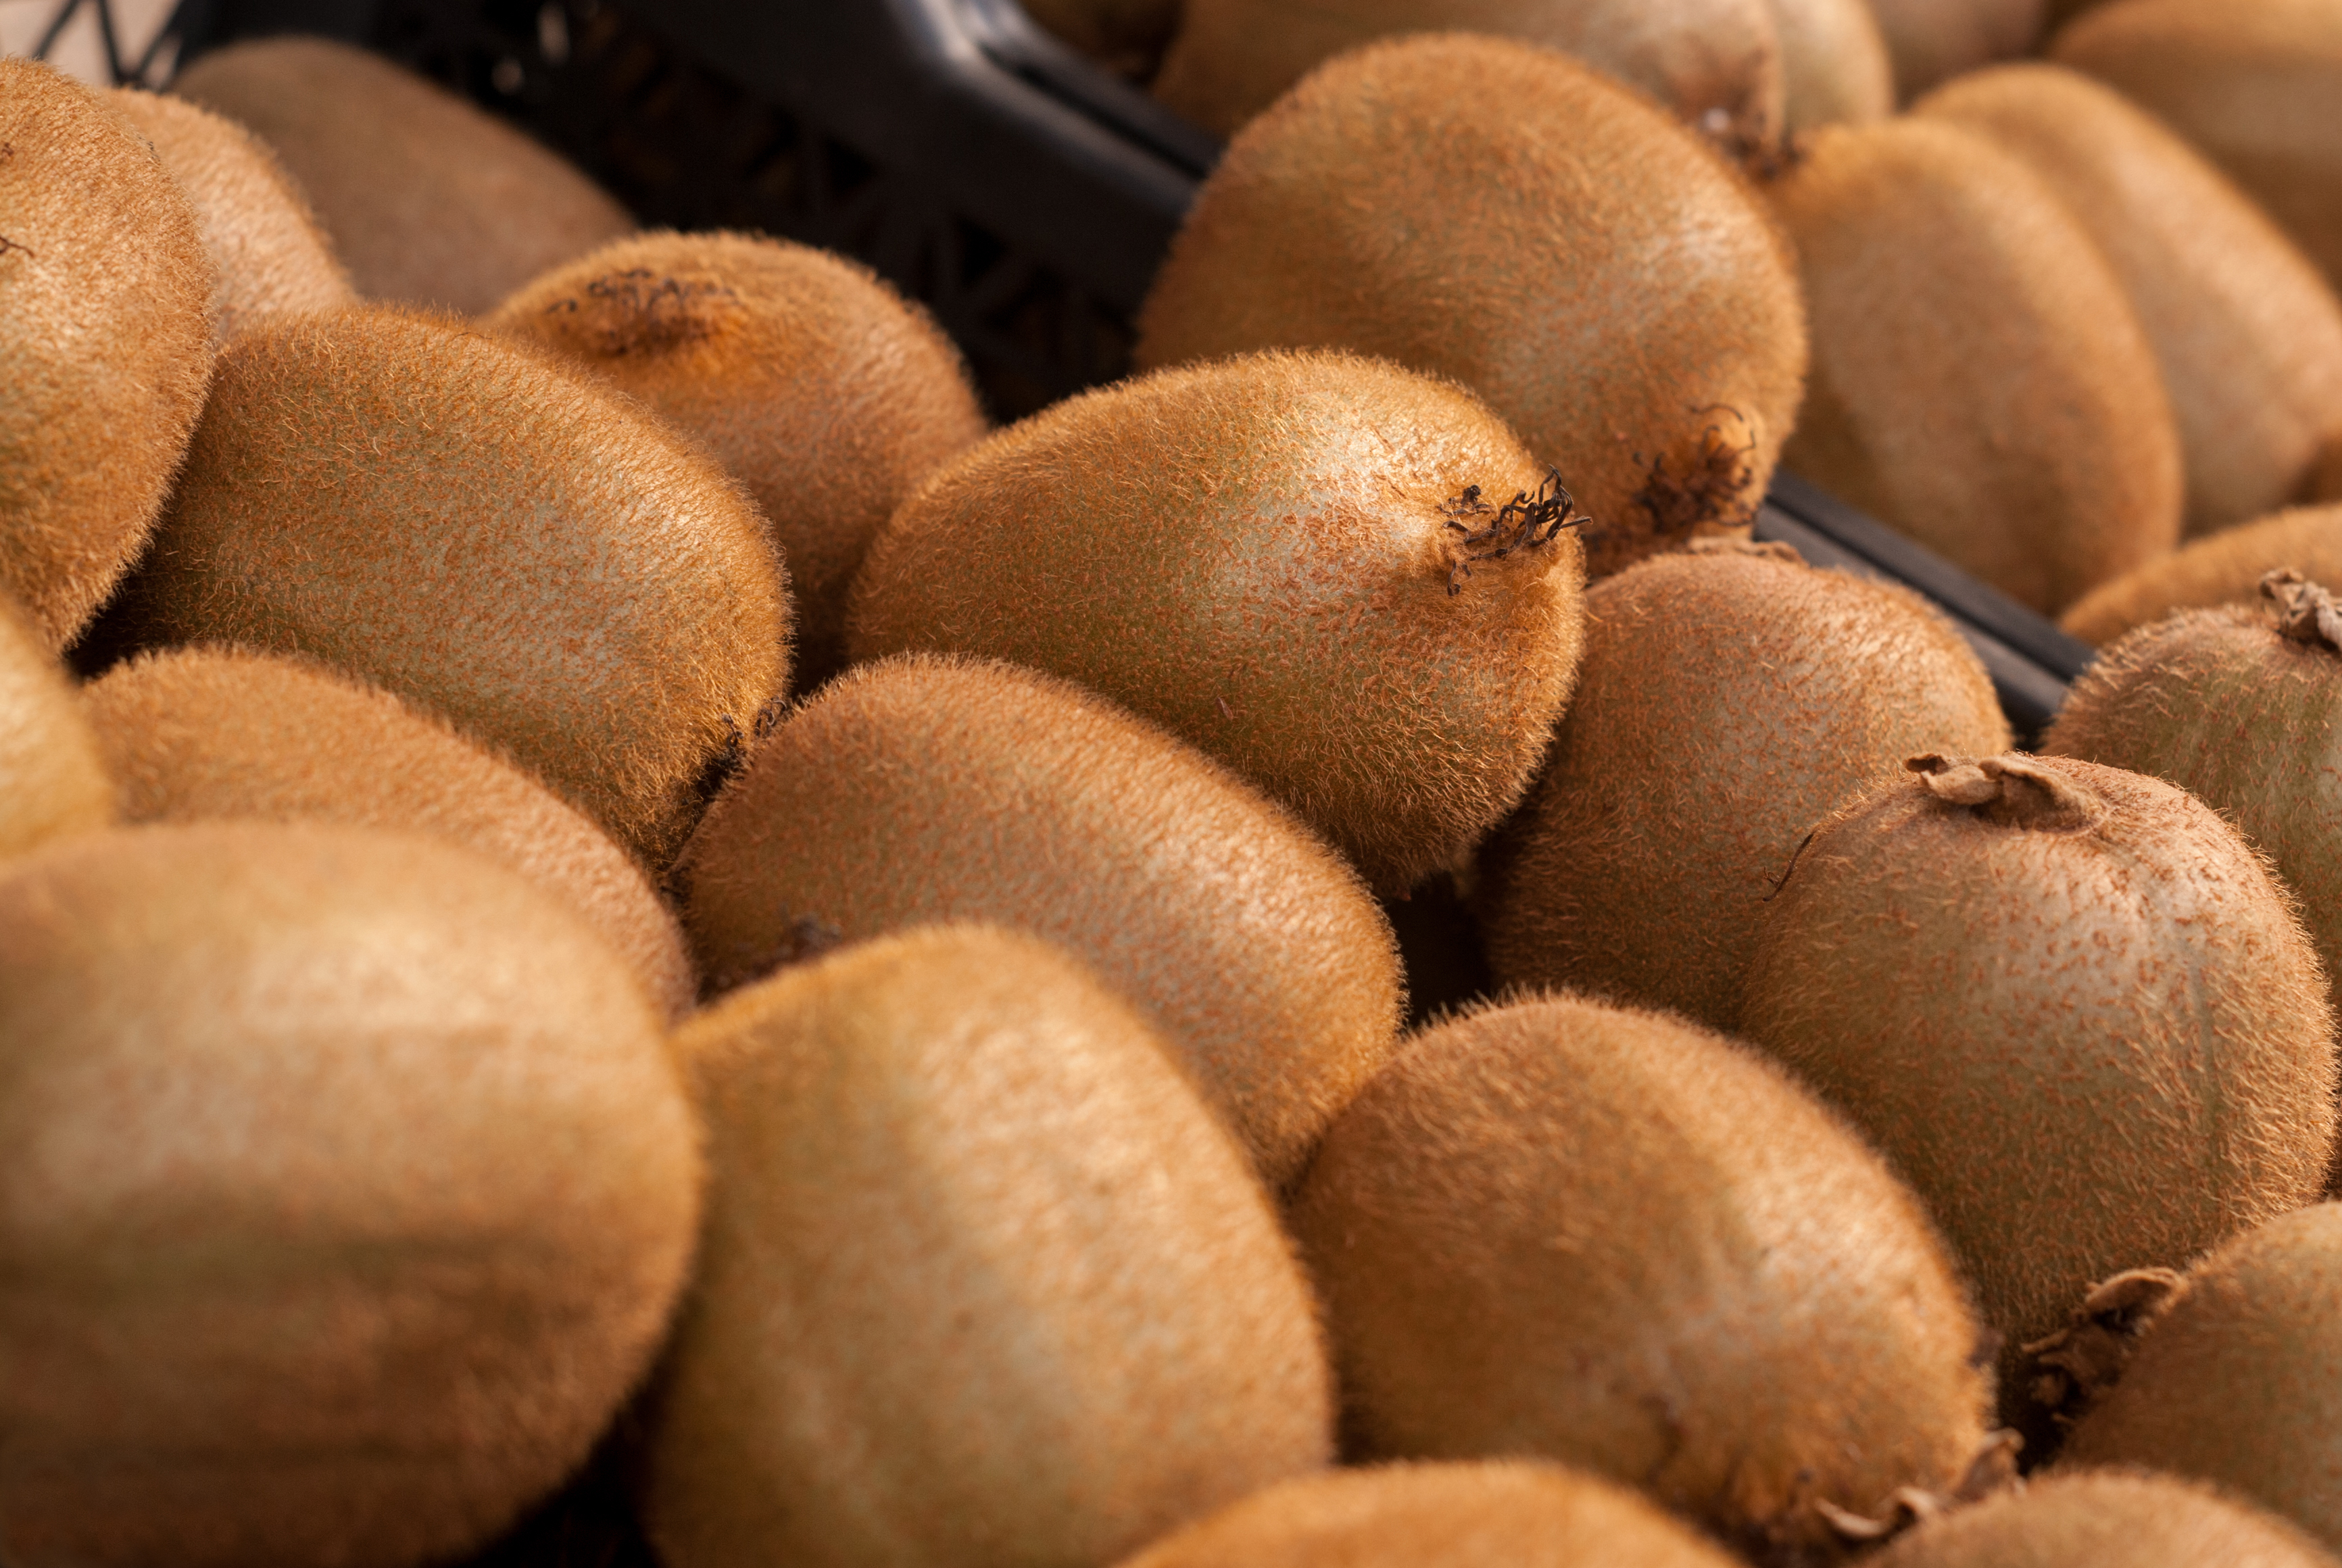
fruit, food, group, kiwi, fresh, pile, tropical, sweet, organic, background, ripe, juicy, diet, healthy, raw, vitamin, natural, vegetarian, ingredient, nutrition, color, brown, freshness, exotic, whole, dessert, health, eating, tasty, many, vegan, delicious, colorful, stack, nutritious, summer, fruits, market, agriculture, nature, antioxidant, nobody, produce, healthcare, harvest, box, concept, supermarket, vitamins, tan, fungus, fawn, close up, agaricaceae, edible mushroom, medicinal mushroom, natural foods, champignon mushroom, mushroom, bolete, still life photography, natural material, russula integra, staple food, agaricomycetes, penny bun, pleurotus eryngii, agaricus, whole food